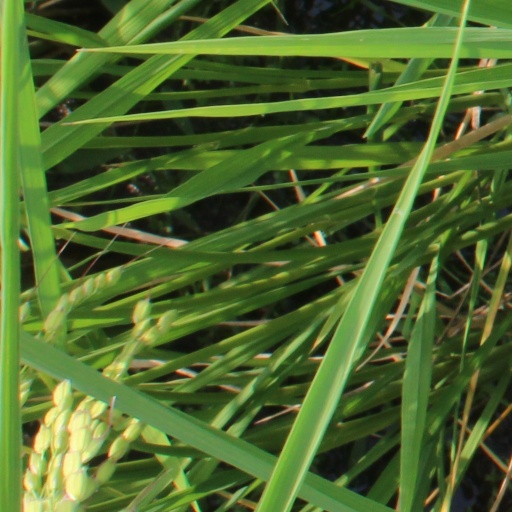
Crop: rice